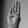
ASL letter: B